Laʻaloa Bay

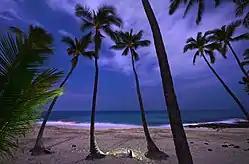
La'aloa Bay, also known as Magic Sands Beach, on Christmas night, 2015

Laaloa Bay is a popular recreation area in Kailua-Kona, on the Big Island of Hawaii.